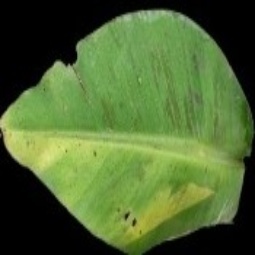
Label: Healthy